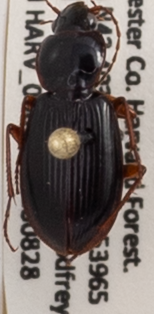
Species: Synuchus impunctatus
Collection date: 2018-08-28
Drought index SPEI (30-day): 1.69
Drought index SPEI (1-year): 1.13
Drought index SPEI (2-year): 1.01